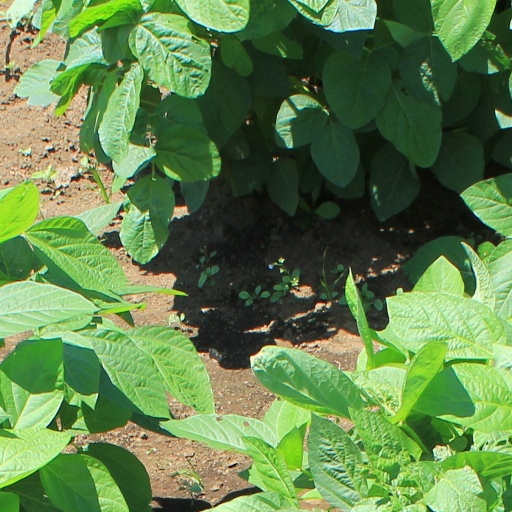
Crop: soybean